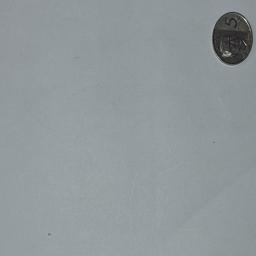
Label: 5_New_Front